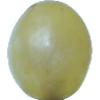
Label: Grape White 1